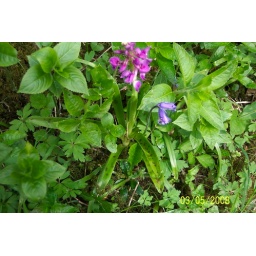
Spotted a few spotted orchids in the woodland path running through Parsons Park on the hillside above Caldbeck.